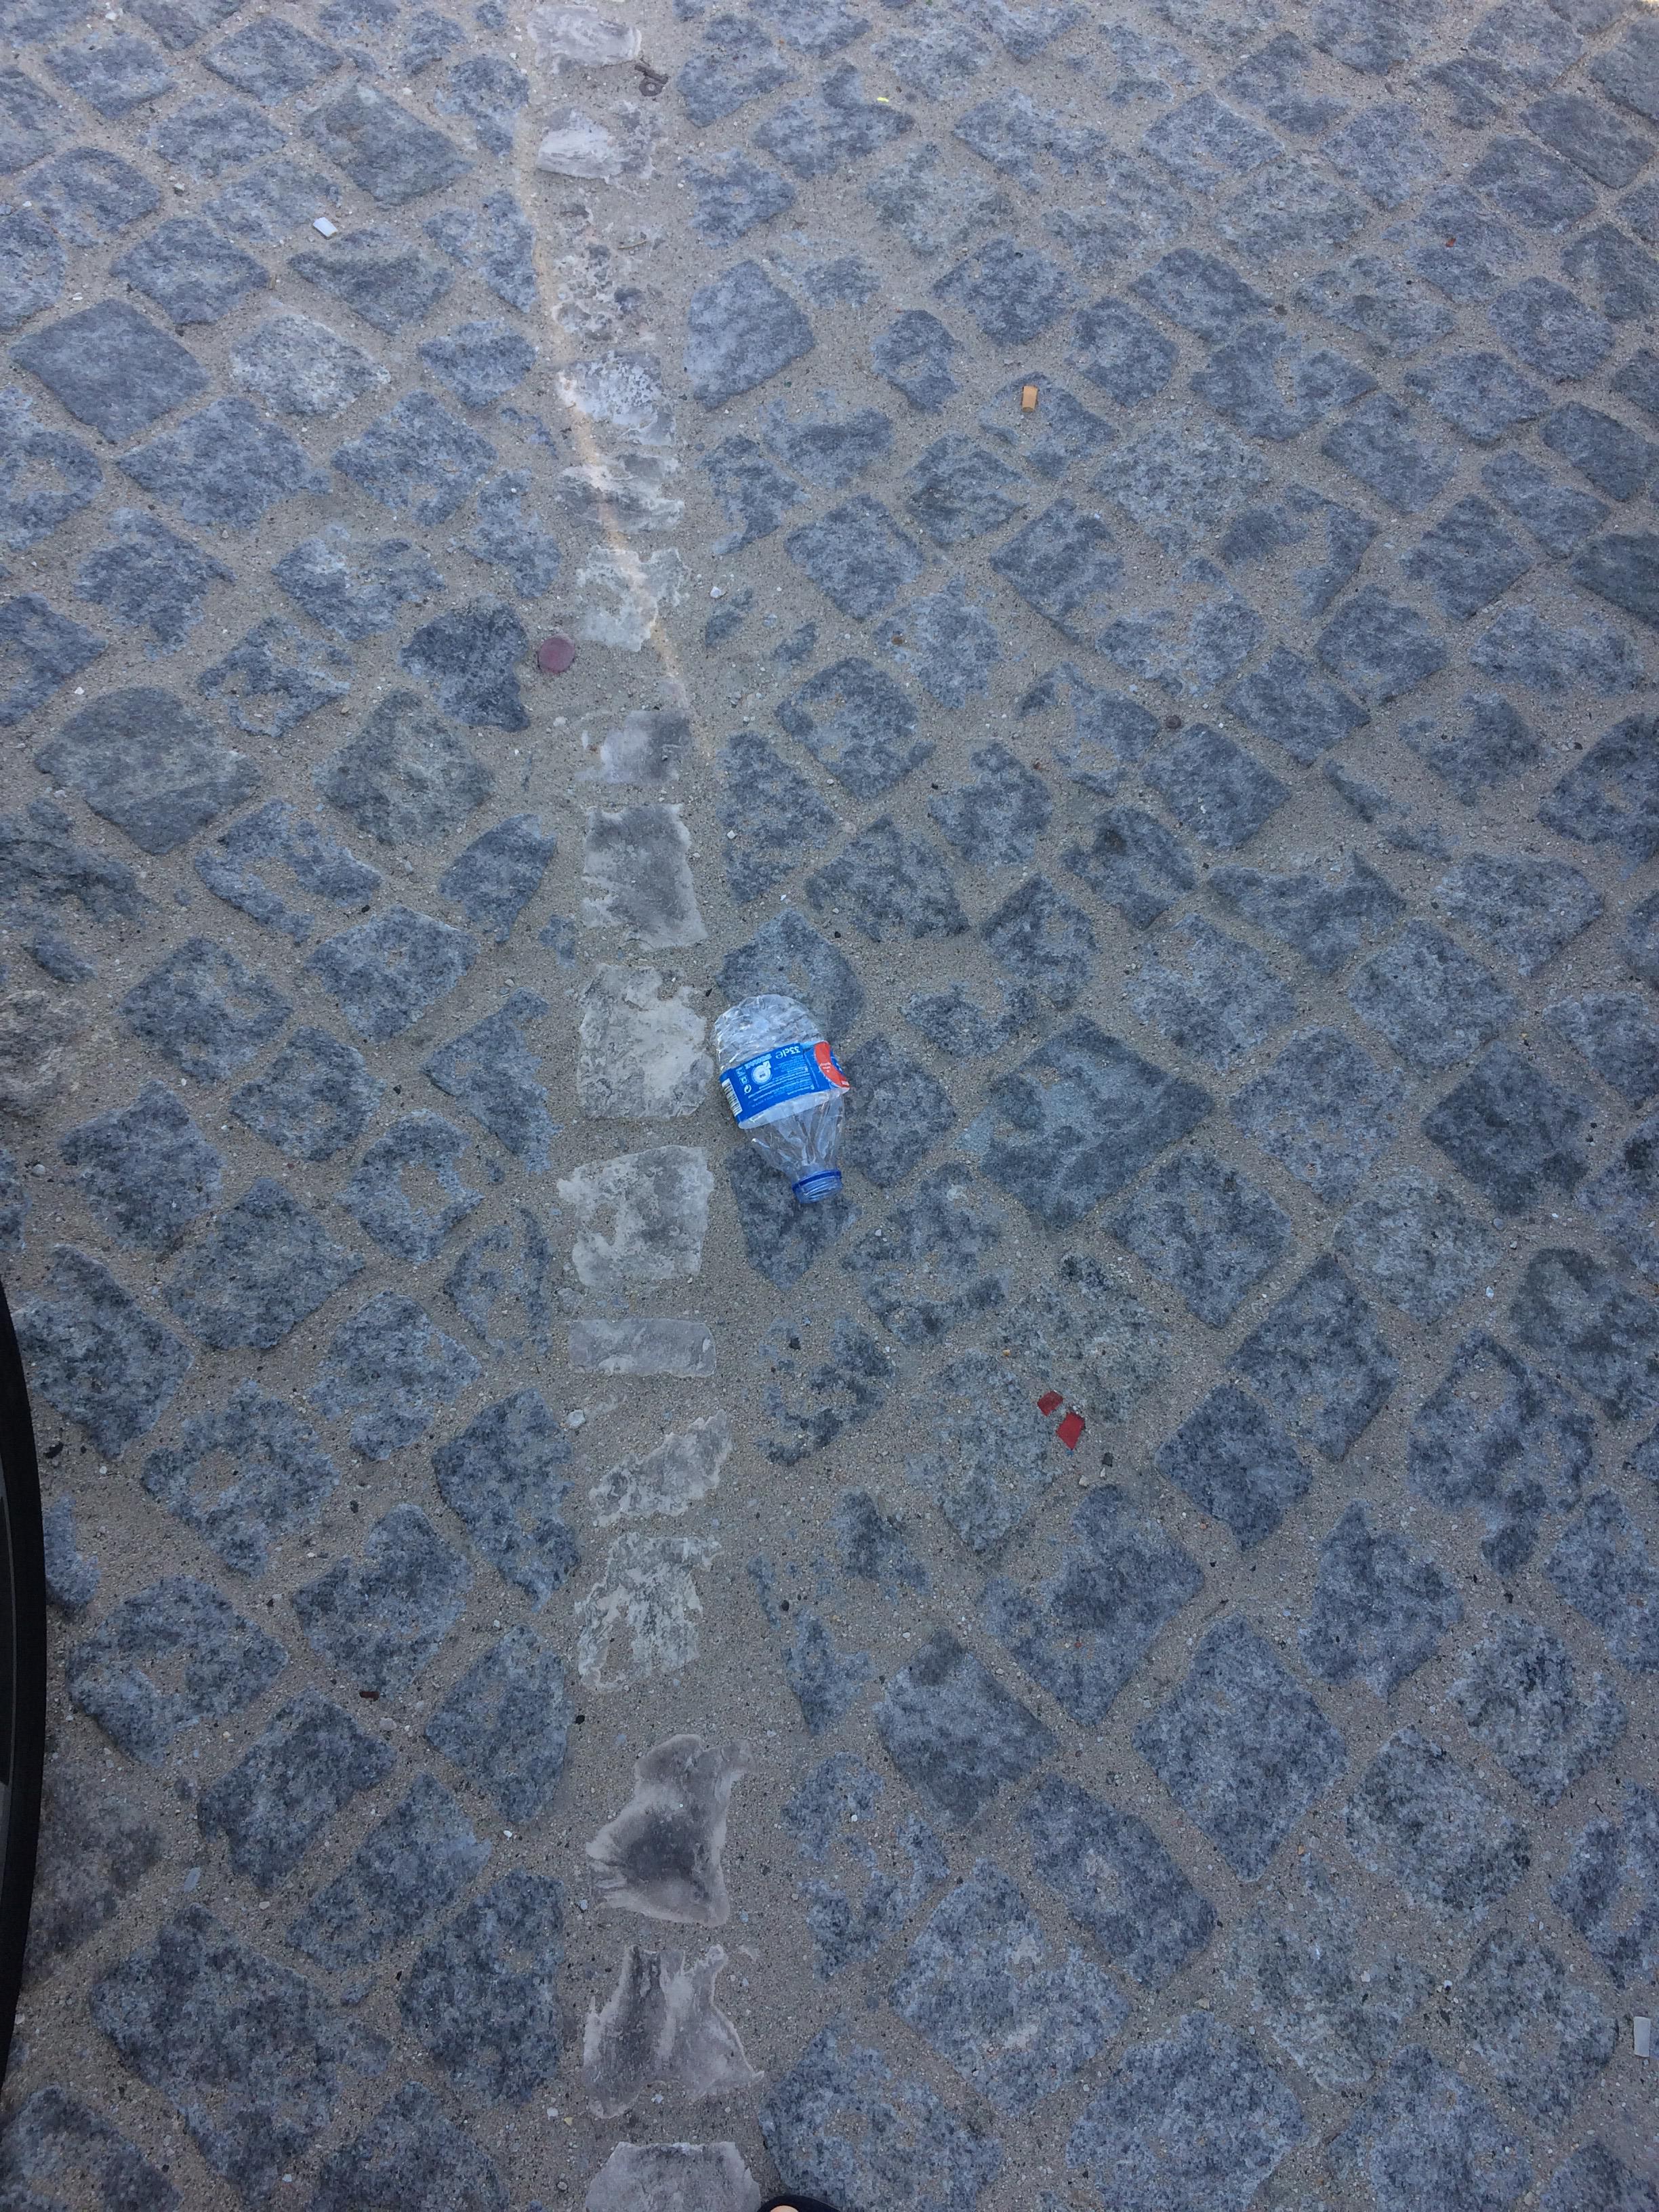
Object: Clear plastic bottle (Bottle)

Object: Other plastic (Other plastic)

Object: Cigarette (Cigarette)

Object: Cigarette (Cigarette)

Object: Cigarette (Cigarette)